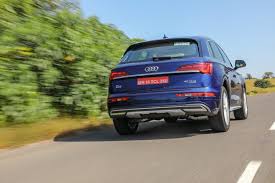
Label: noambulance